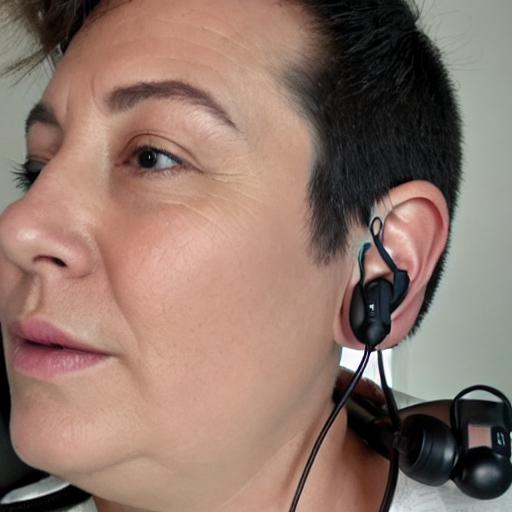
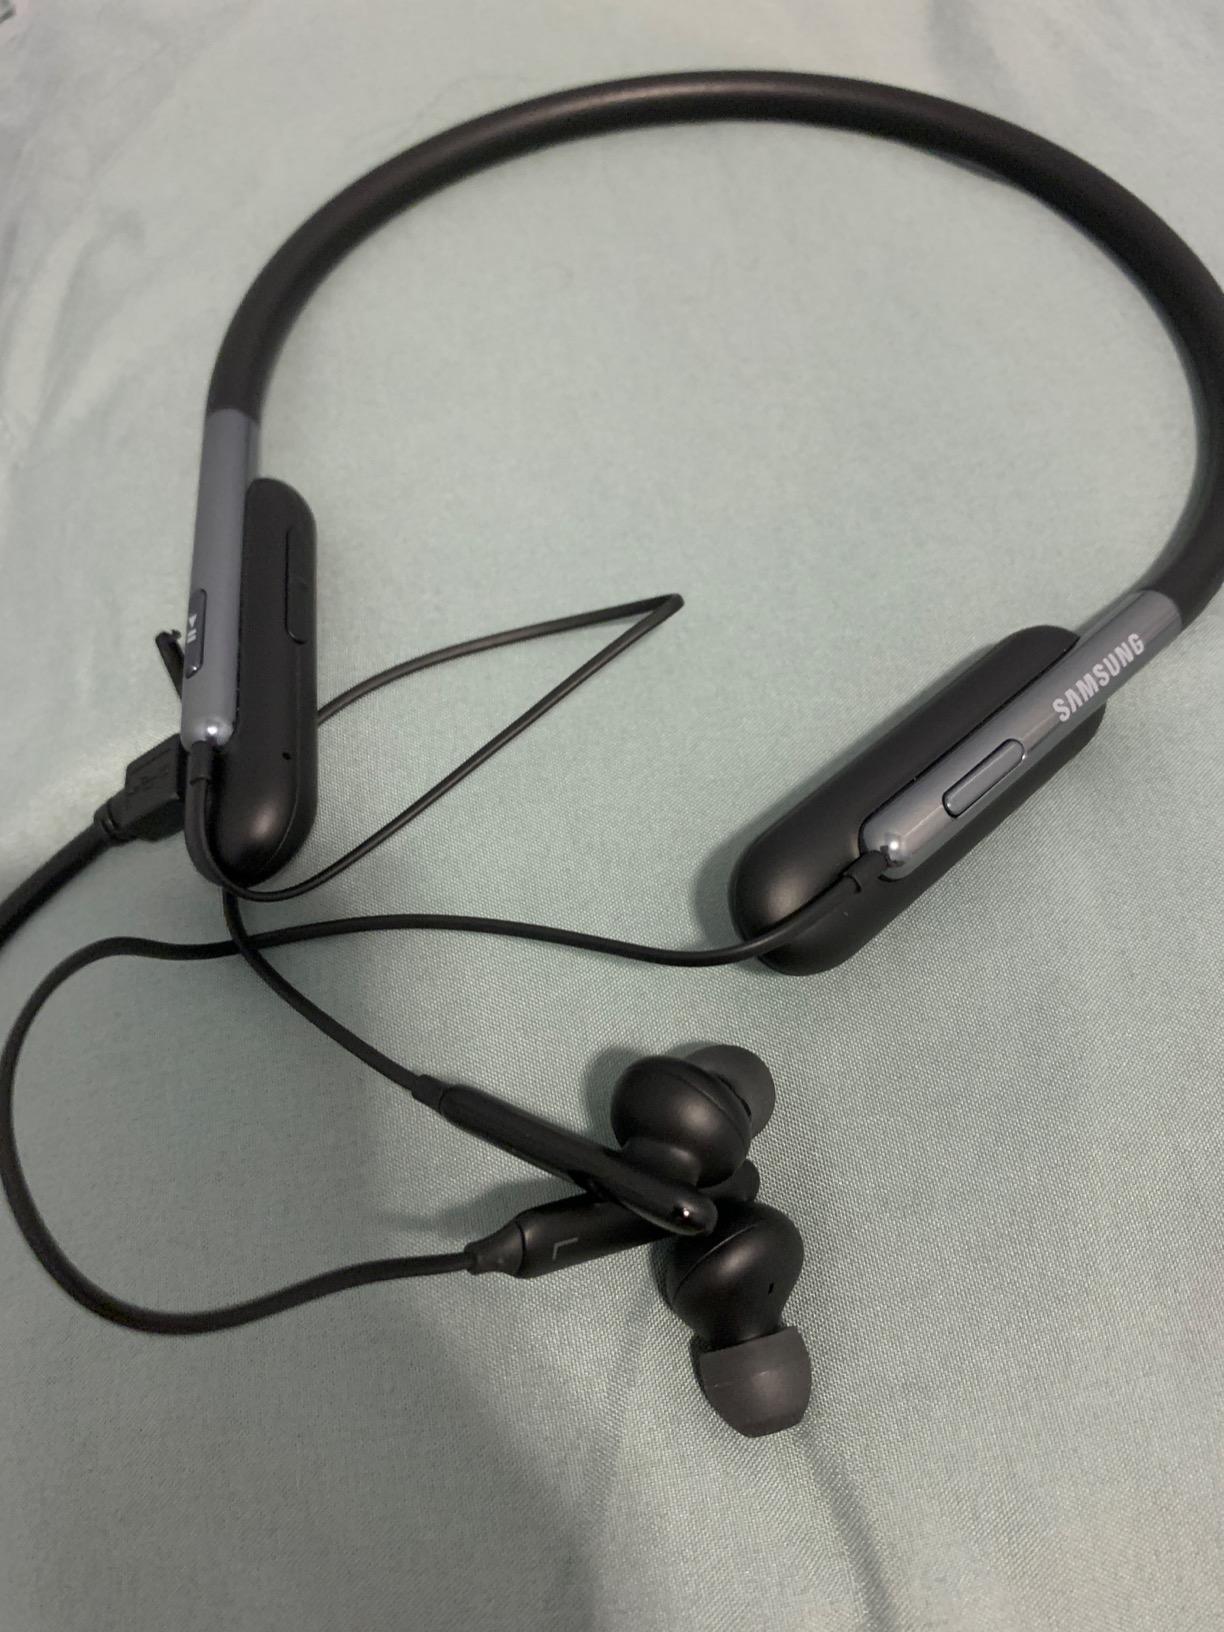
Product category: headphones
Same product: no